Wentworth Park, Nova Scotia

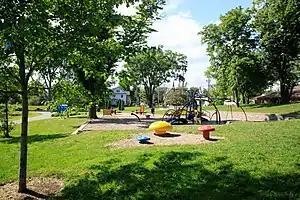
Wentworth Park playground

Since before the construction of the concrete bandshell, musical performances were drawing audiences to the park. In 1915, the Sydney Woman's council raised money for a circular bandshell and flower beds. By 1917, a Coronation Band was playing in the park, entertaining people paddling canoes in the Creek. This old bandshell was removed and a new wooden one located over the run of the former Morrison's Mill in 1960. The Kiwanis Club replaced this with the present brick and concrete bandshell in 1962.